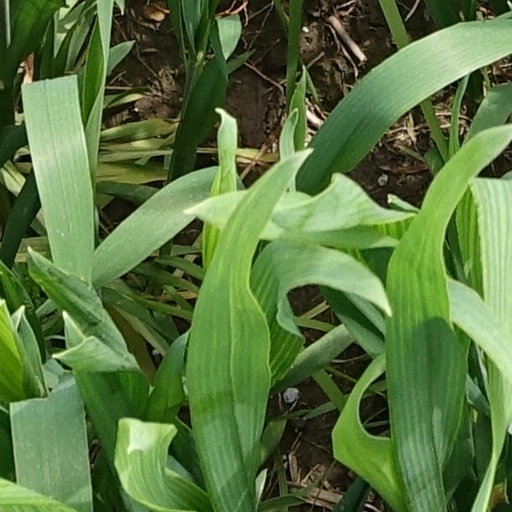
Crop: wheat